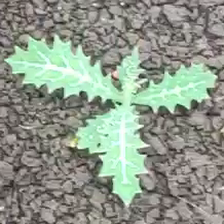
Weed species: Bilayat_(Mexicana_Argemone)